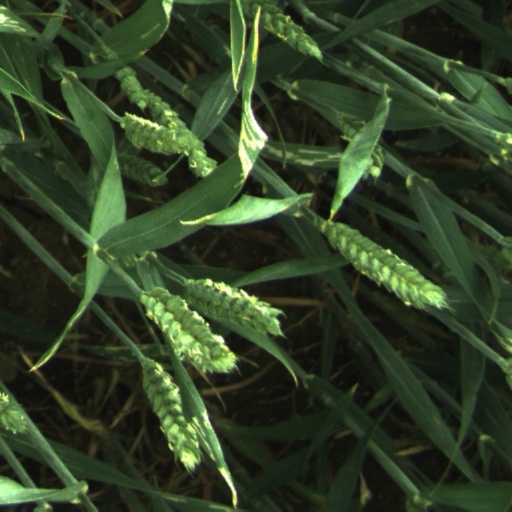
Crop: wheat